Joaquin Miller

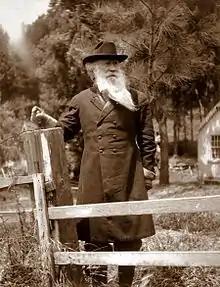
Miller in later years

In 1886, Miller published "The Destruction of Gotham", a book which was one of the earliest to depict a prostitute as a heroine. That year, he moved to Oakland, California, and built a home for himself he nicknamed "The Abbey" on property he called "The Hights" . He remained there until his death in 1913.